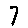
Label: 7